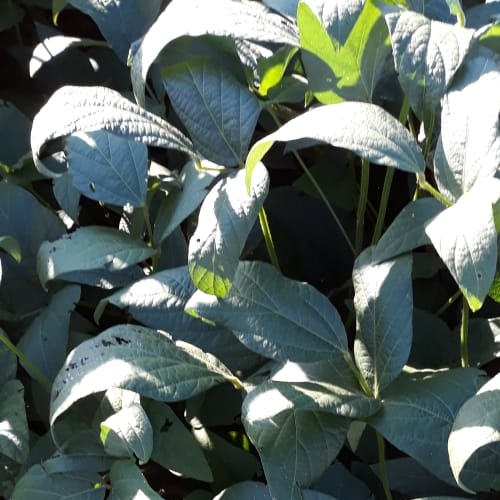
Label: Caterpillar